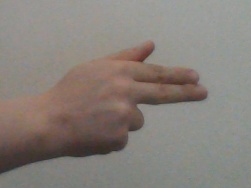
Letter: ghain